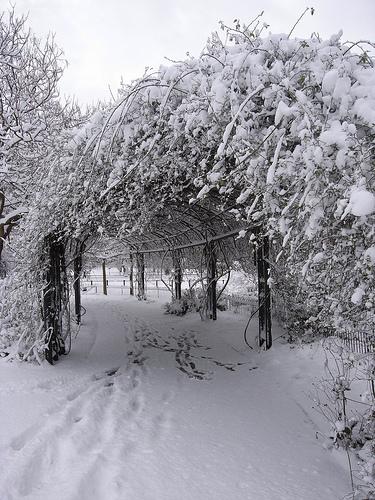
Weather: snow or frosty